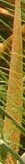
Label: Wheat___Brown_Rust